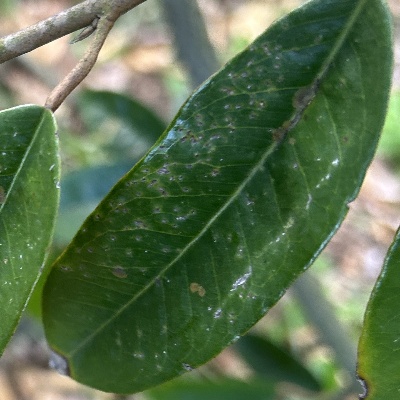
Label: Leaf_Algal